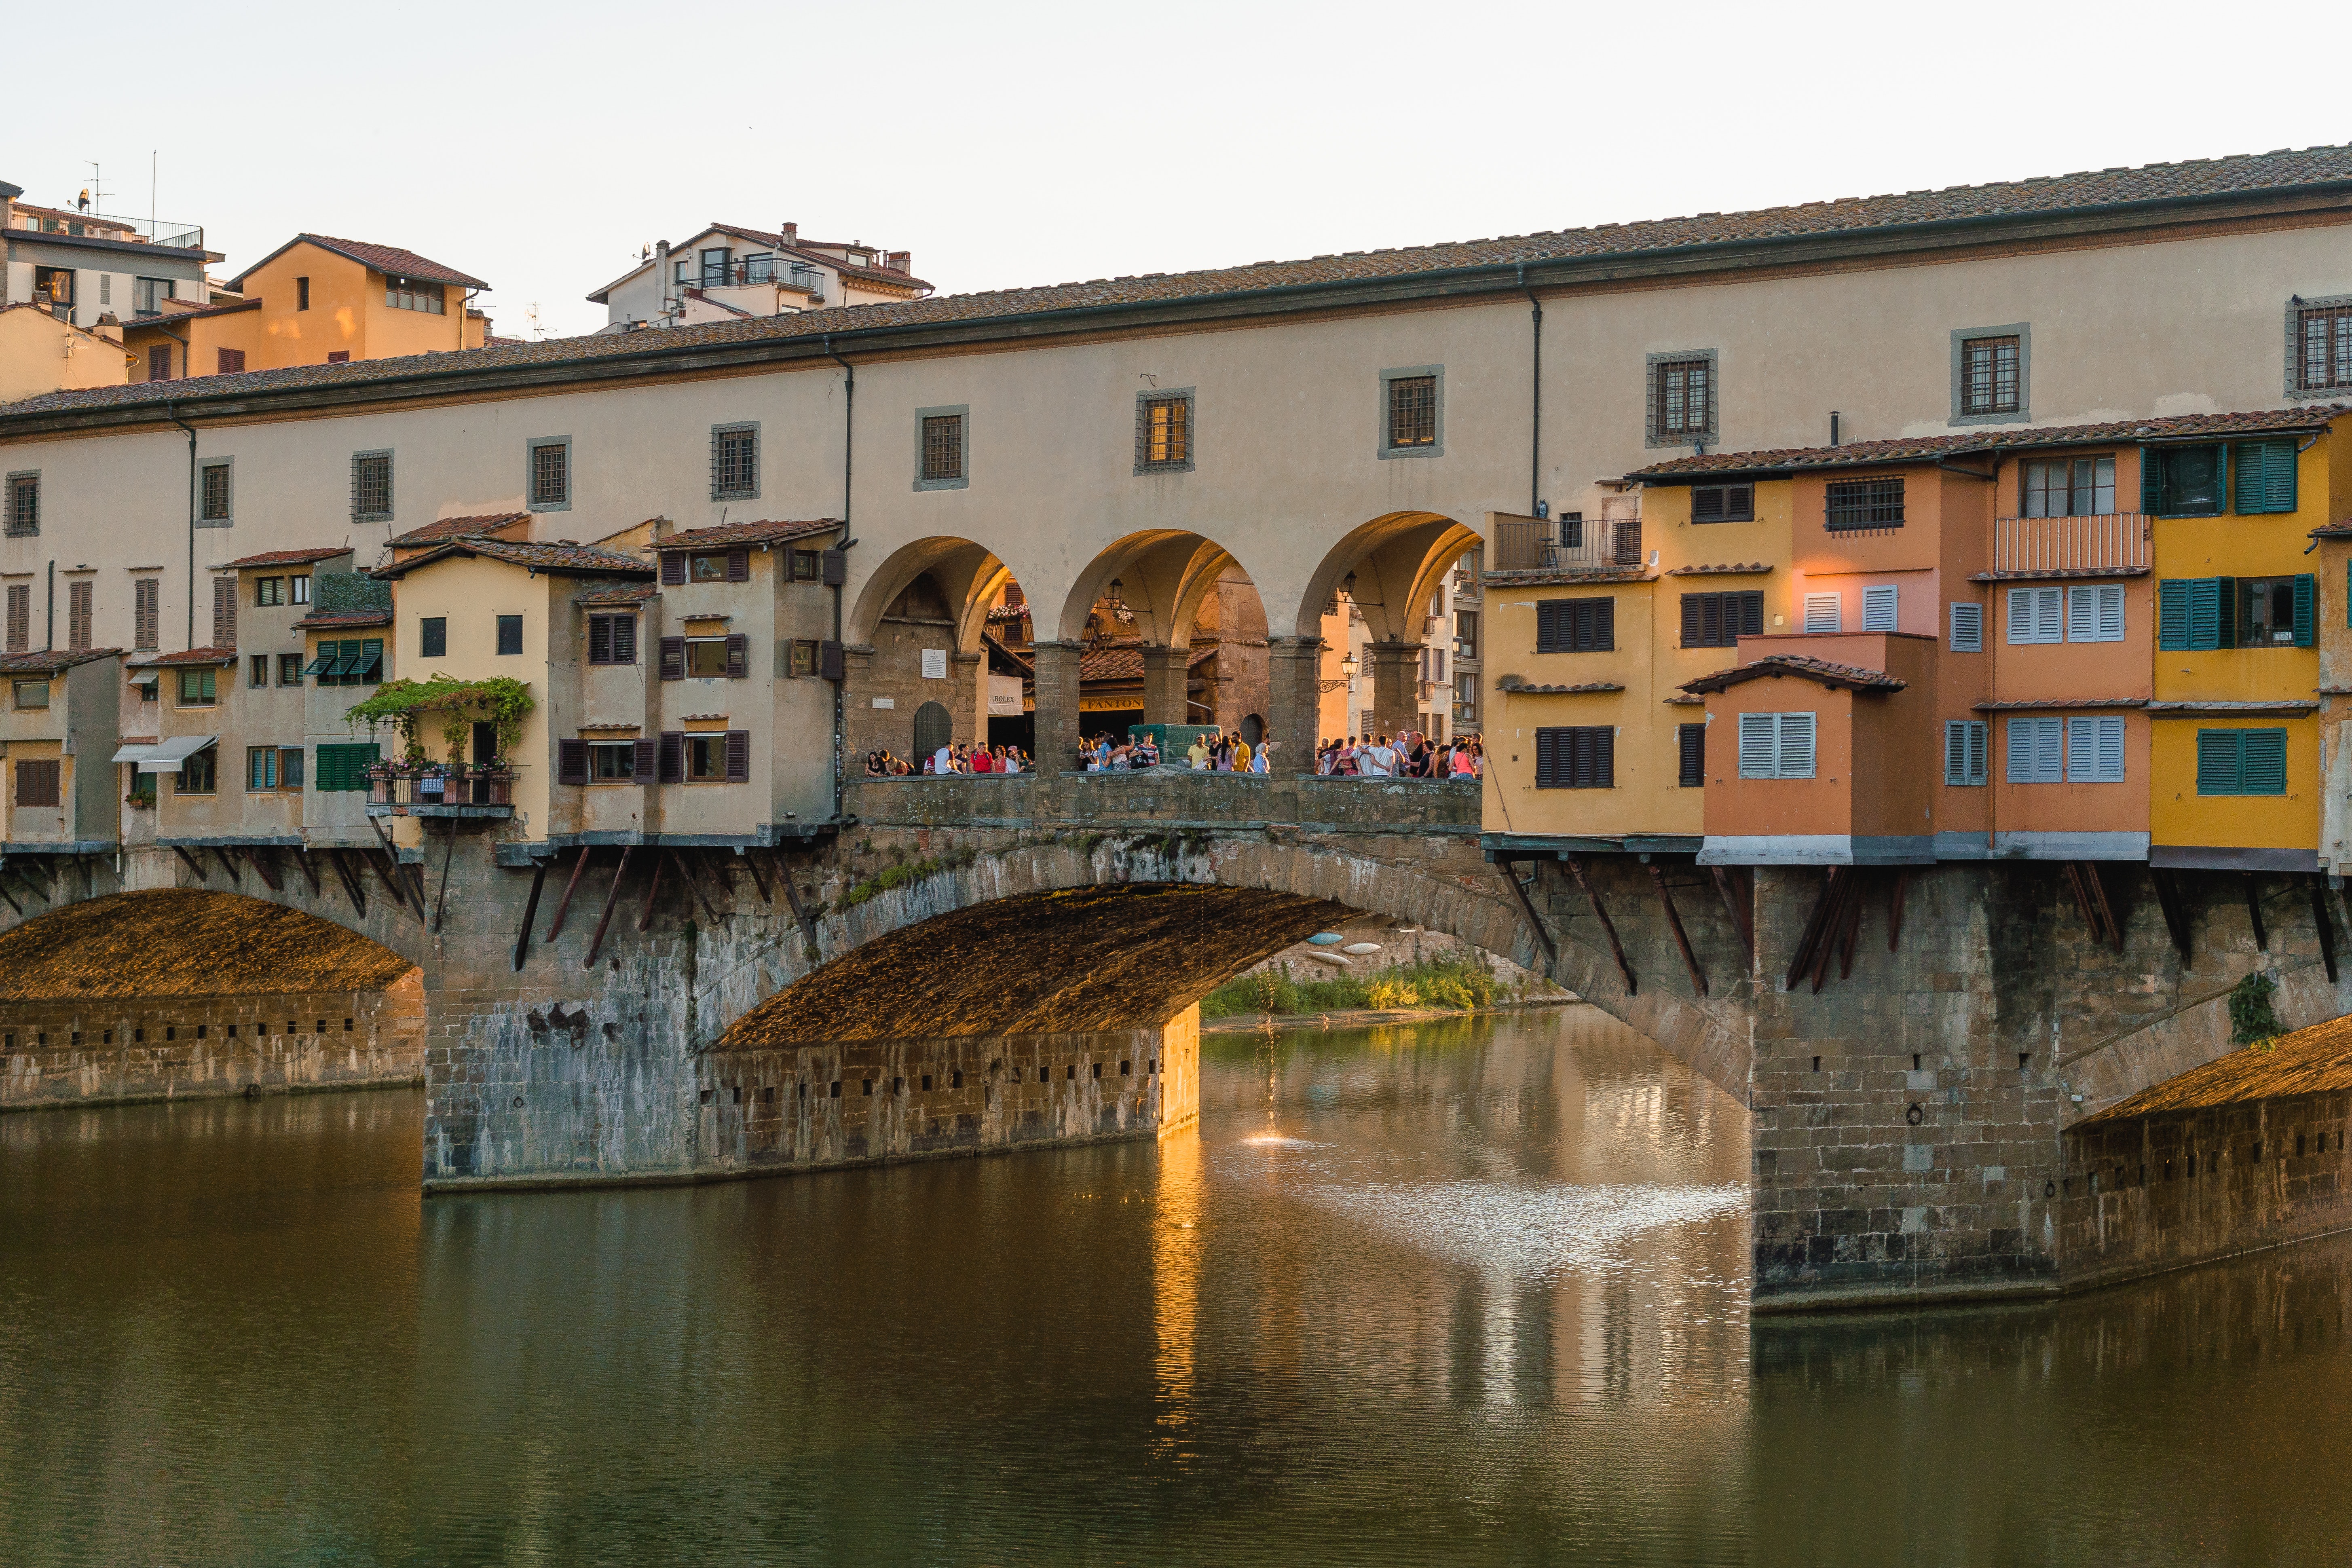
bridge, water, arch bridge, waterway, reflection, town, river, architecture, building, human settlement, canal, watercourse, city, aqueduct, sky, tree, channel, neighbourhood, house, bank, facade, nonbuilding structure, tourism, arch, residential area, village